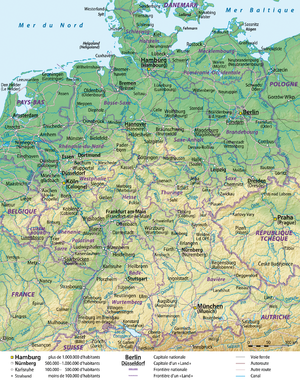
Carte générale de l'Allemagne, en français
L'Allemagne est un pays à la charnière de l'Europe occidentale et de l'Europe centrale situé entre le Benelux et la France à l'ouest, la mer du Nord, le Danemark et la mer Baltique au nord, la Pologne et la République tchèque à l'est et la Suisse et l'Autriche au sud. On distingue en Allemagne plusieurs grands espaces : la grande plaine du Nord, les montagnes moyennes du centre, le plateau bavarois et la vallée du Danube au Sud. Le pays est traversé par plusieurs grands fleuves, dont le Rhin, le Danube et l'Elbe.
L'Allemagne, en forme longue la République fédérale d'Allemagne abrégée en RFA, est un État d'Europe centrale, entouré par la mer du Nord, le Danemark et la mer Baltique au nord, par la Pologne à l'est-nord-est, par la Tchéquie à l'est-sud-est, par l'Autriche au sud-sud-est, par la Suisse au sud-sud-ouest, par la France au sud-ouest, par la Belgique et le Luxembourg à l'ouest, enfin par les Pays-Bas à l'ouest-nord-ouest. Décentralisée et fédérale, l'Allemagne compte quatre métropoles de plus d'un million d'habitants : la capitale Berlin, ainsi que Hambourg, Munich et Cologne. Le siège du gouvernement est situé dans la ville de Berlin et dans la ville fédérale de Bonn. Francfort-sur-le-Main est considérée comme la capitale financière de l'Allemagne : dans cette ville se trouve le siège de la BCE.